Laura Liswood

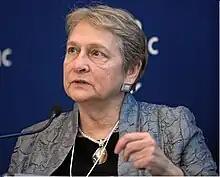
Liswood in 2012

Laura Ann Liswood (born March 8, 1950) is a speaker, author, and advisor focused on leadership and diversity in the women's community. She is Secretary General of the Council of Women World Leaders, which is composed of 72 women presidents, prime ministers, and heads of government.